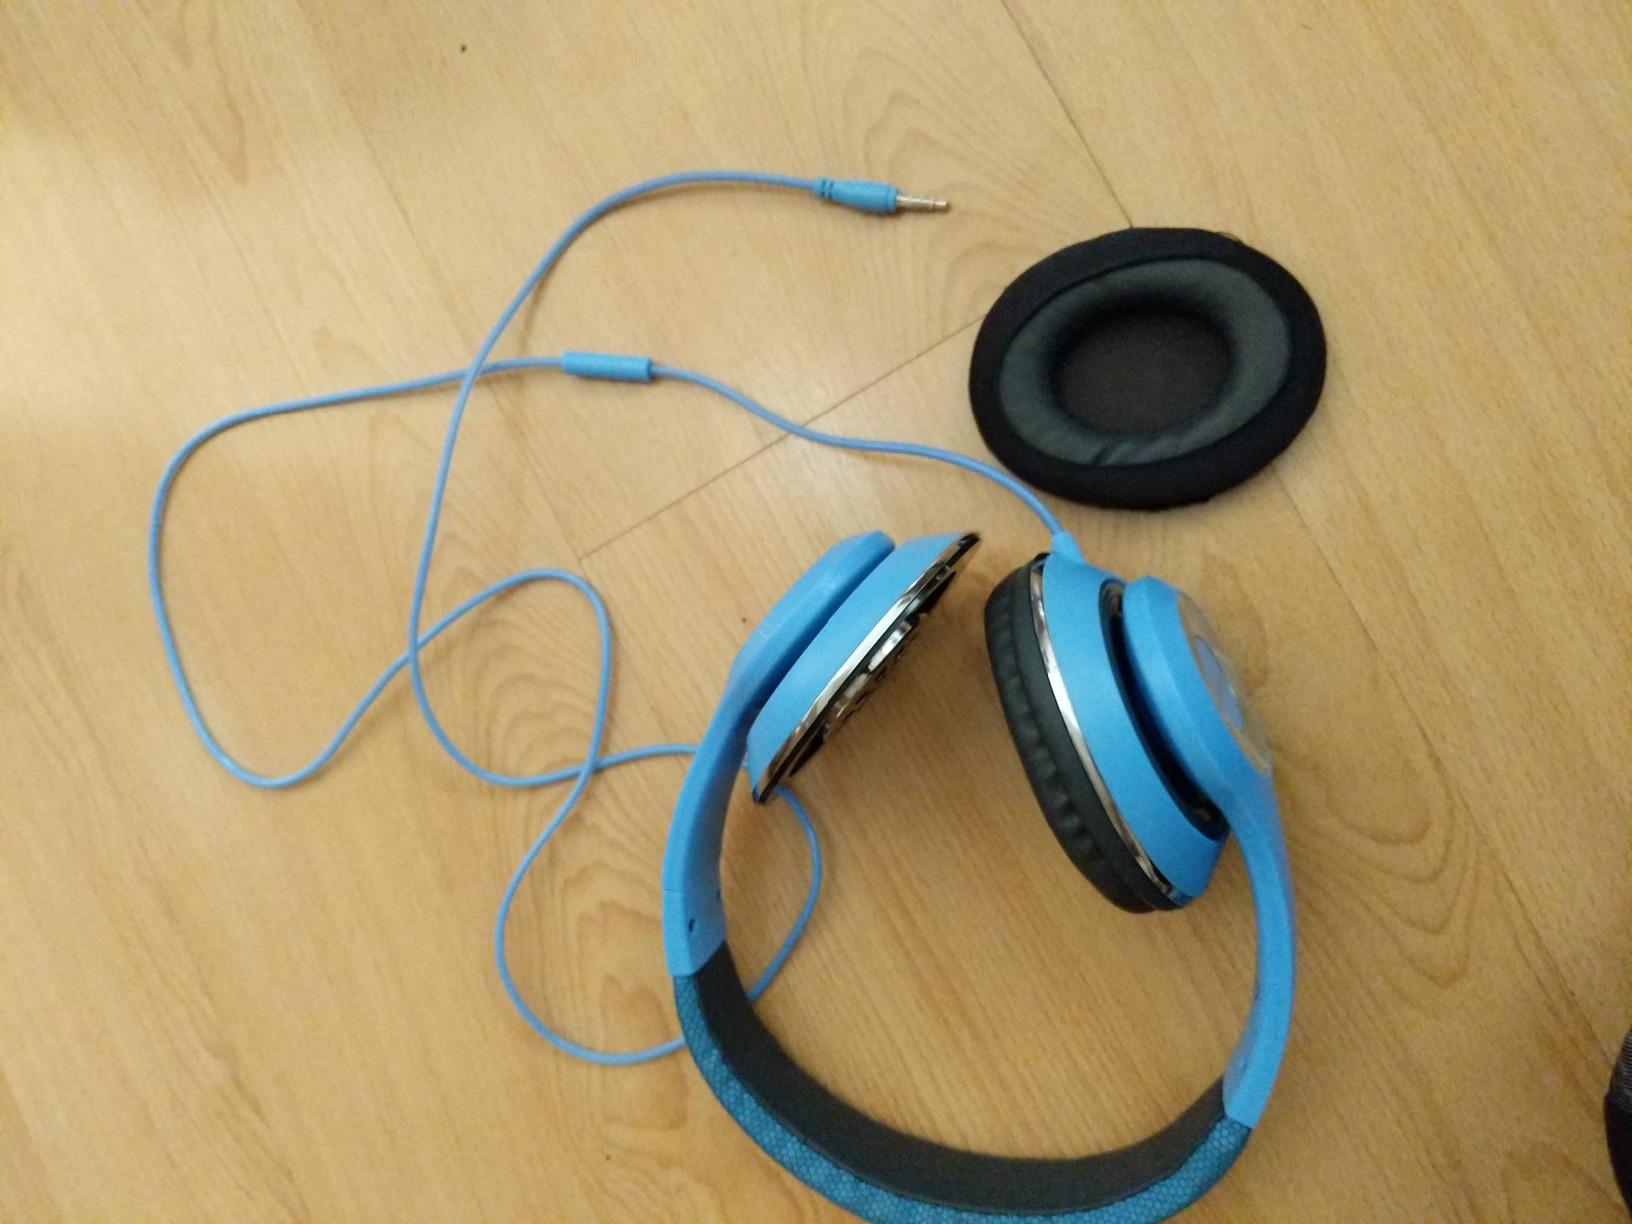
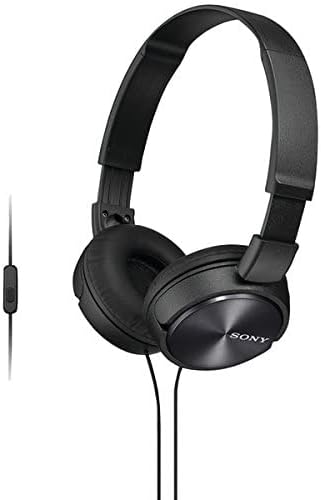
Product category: headphones
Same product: no